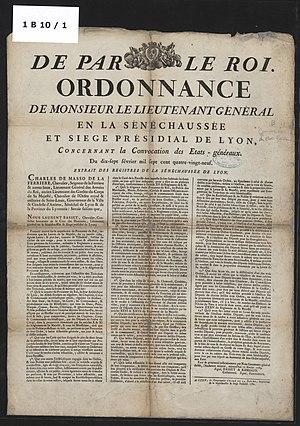
Ordonnance du Lieutenant général en la Sénéchaussée et siège présidial de Lyon concernant la convocation des États généraux du 17 février 1789, extrait des registres de la Sénéchaussée de Lyon. Convocation à l'assemblée des trois états de la sénéchaussée de Lyon le 14 mars 1789.
La généralité de Lyon est une circonscription administrative de France créée par l'édit de Cognac en décembre 1542. Elle comprend trois provinces : Forez, Beaujolais et Lyonnais et s'étend sur les juridictions subalternes qui y sont implantées : le bailliage de Forez, le bailliage de Beaujolais et la sénéchaussée de Lyon. Au XVIIe siècle, elle se confond avec l'Intendance qui a son siège à Lyon. La ville de Lyon était alors le siège d'une des dix-sept recettes générales créées par Henri II et confiées à des trésoriers généraux.